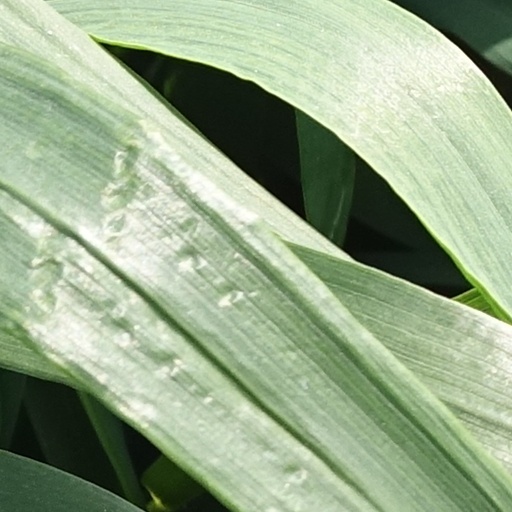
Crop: wheat